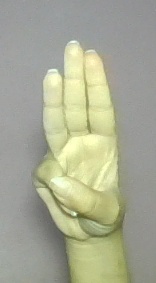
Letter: thaa